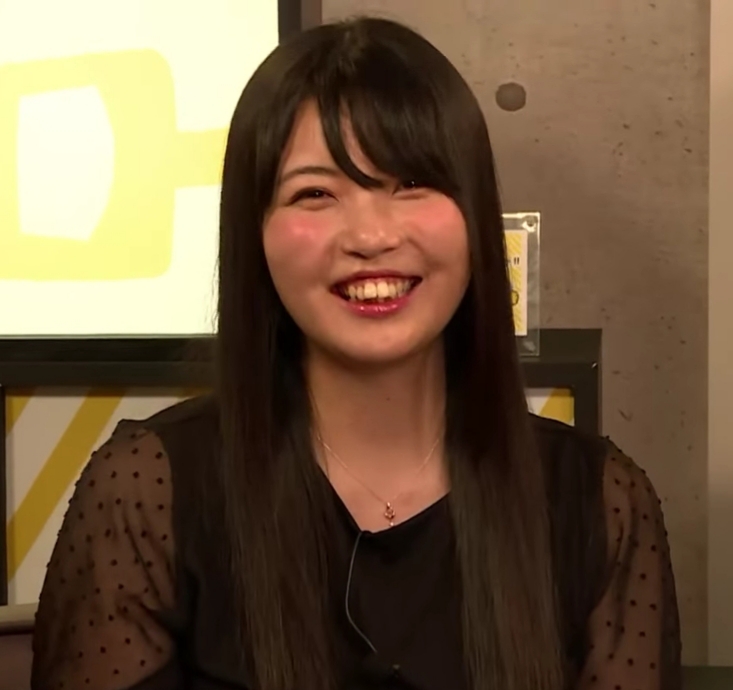
ยูกะ โอตสึโบะ

| image = Yuka Ōtsubo.jpg
| name = ยูกะ โอตสึโบะ
| native_name = 大坪 由佳
| native_name_lang = ja
| birth_place = จังหวัดชิบะ ประเทศญี่ปุ่น
| other names = โอตสึโบะโปร (大坪プロ), บนจัง (ボンちゃん)JKバウム
| occupation = นักพากย์ในประเทศญี่ปุ่น|นักพากย์
| organization = EARLY WING
| height = 165.5 ซม.
ยูกะ โอตสึโบะ (; 11 มิถุนายน 1993 - ) เป็นนักพากย์ในประเทศญี่ปุ่น|นักพากย์และนักร้องผู้หญิง|หญิงชาวญี่ปุ่น เกิดที่จังหวัดชิบะ สังกัด EARLY WING
== ผลงานพากย์ ==
* "คลับบ้าฮาต๊อง" (โทชิโน เคียวโกะ)
* "เทพพิทักษ์จอมยุ่ง เนียลโกะ" (คุเรอิ ทามาโอะ)
* "ไอดอลสาวชาวไร่" (สึซึกิ อาการิ)
* "เรือรบโมเอะ" (คิตากามิ, โออิ)
* "บุษบาภาษาศิลป์" (นิชิมิกาโดะ ทามิ)
* "Caligula" (ธอร์น)
* "ปรินเซส คอนเนค! รี: ไดฟ์" (ชิโนบุ)
== อ้างอิง ==
หมวดหมู่:บุคคลจากจังหวัดชิบะ
หมวดหมู่:นักร้องป็อปหญิงญี่ปุ่น
หมวดหมู่:นักพากย์หญิงชาวญี่ปุ่น